Wildlife of the Levant

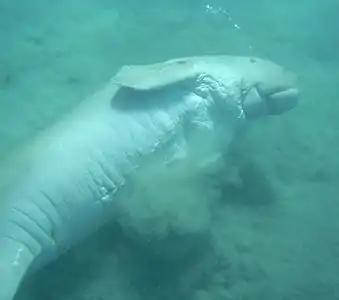

With regard to the family of seals, the Levant is represented by a single species, the Mediterranean monk seal. This species is classified as endangered globally, with a small population concentrated on the Syrian coast and in the northern Lebanese coast. The Palm Islands Reserve off the coast of Tripoli is a particularly notable habitat, offering a combination of rocky islands and numerous caves that provide a safe refuge for the seals and enable them to give birth to their young.